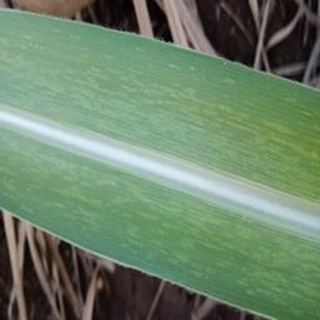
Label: sugarcane_mosaic